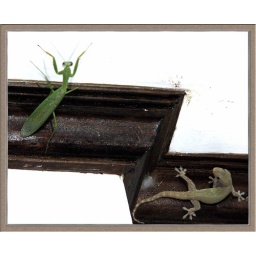
...i was surprised to see these while watching TV in lodging house we rented in Casiguran, Aurora